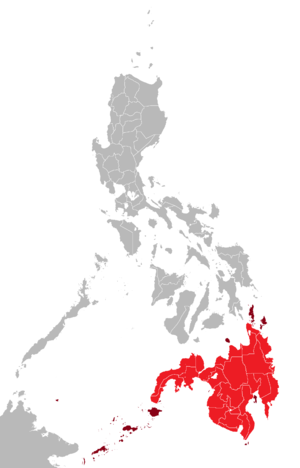
Mindanao
Mindanao markeret med rød.
Mindanao er den næststørste ø i Filippinerne med et areal på 94.600 km². Øen er verdens tiende mest befolkede ø med 20.281.545 indbyggere. Hele Mindanao-øgruppen har 21.968.174 indbyggere.